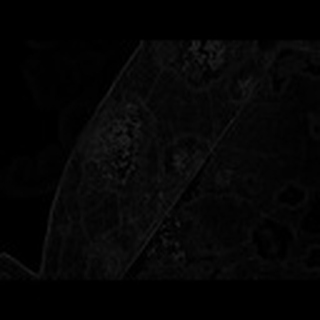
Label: cotton_powdery_mildew